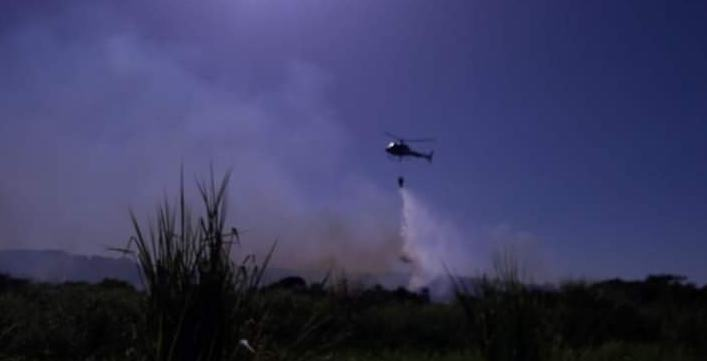
Fire: no
Smoke: yes